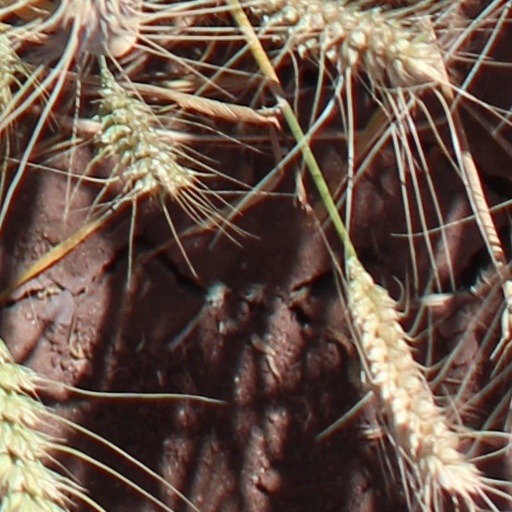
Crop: wheat